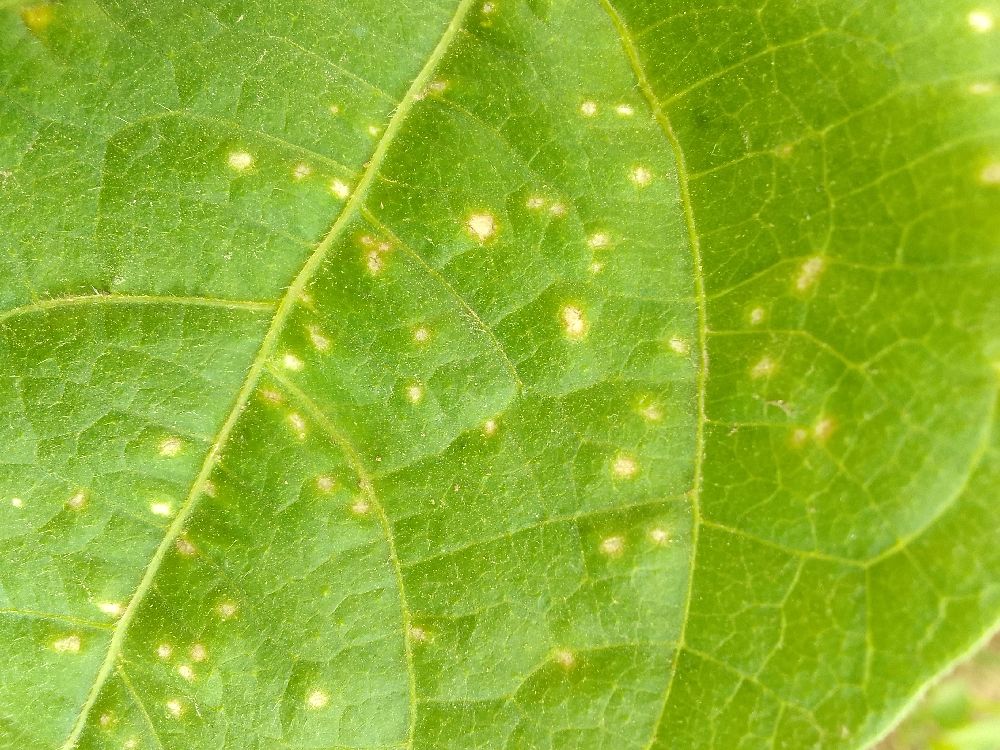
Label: rust